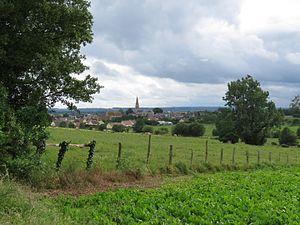
Vue du village depuis les Blutteries.
Fyé est une commune française, située dans le département de la Sarthe, en région Pays de la Loire. La proximité de la ville d'Alençon, au nord, permet toutefois à Fyé d'avoir des relations importantes avec le département de l'Orne, dans la région Normandie. La commune est peuplée de 992 habitants.